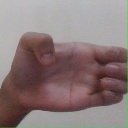
अक्षर: ख